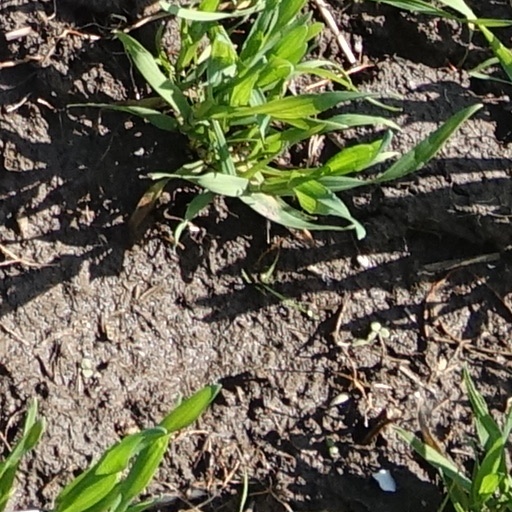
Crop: wheat